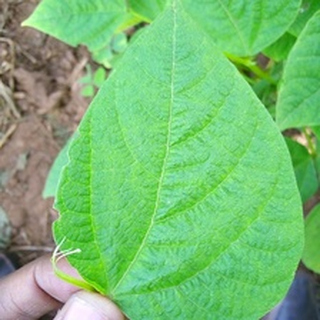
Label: healthy_bean